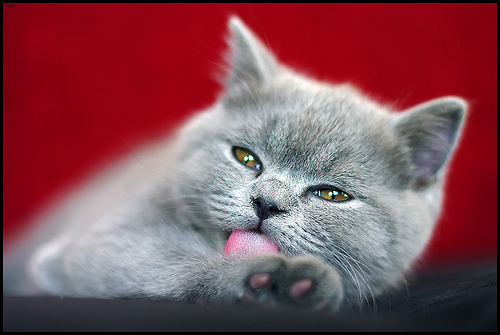
Animal: cat
Breed: British Shorthair